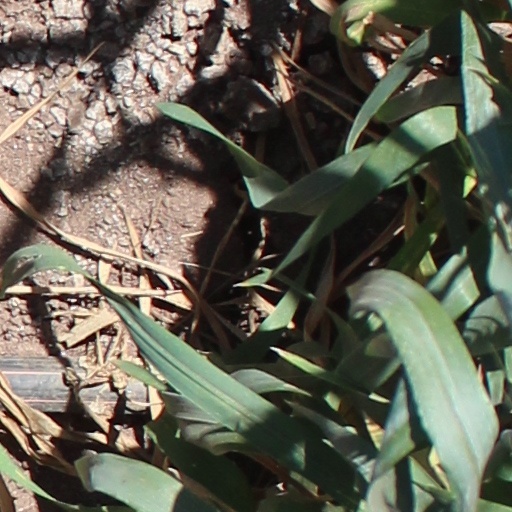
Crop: wheat